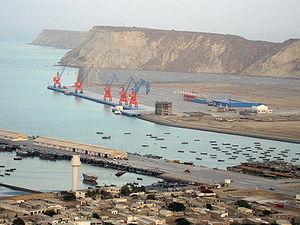
Le district de Gwadar est une subdivision administrative du sud de la province du Baloutchistan au Pakistan. District côtier créé en 1977, il compte pour plus du tiers du littoral pakistanais avec près de 400 kilomètres. Sa capitale est le port stratégique de Gwadar, qui attire de nombreux investissements, surtout chinois.
Le Bélouchistan ou Baloutchistan est l'une des quatre provinces fédérées du Pakistan, qui se confond en grande partie avec la région historique du Baloutchistan qui déborde sur l'Iran et l'Afghanistan. Elle doit son nom au peuple baloutche.
L'économie du Pakistan est la 27ᵉ économie au monde en termes de PIB, avec un PIB de 430 milliards de dollars en 2008. Avec une population de 180 millions d'habitants, le PIB par habitant en parité de pouvoir d'achat était d'environ 2 624 $ en 2008.
La péninsule de Gwadar est une péninsule du Pakistan située dans l'océan Indien, en mer d'Arabie. Elle est constituée d'une ancienne île rocheuse reliée au continent par un tombolo. Elle délimite deux baies, la baie Orientale à l'est et la Paddi Zir à l'ouest, qui constituent deux ports naturels. Cette situation favorable sur les routes maritimes au débouché du golfe Persique a permis le développement de la ville portuaire de Gwadar sur le tombolo.
La nouvelle route de la soie ou la Ceinture et la Route est à la fois un ensemble de liaisons maritimes et de voies ferroviaires entre la Chine et l'Europe passant par le Kazakhstan, la Russie, la Biélorussie, la Pologne, l'Allemagne, la France et le Royaume-Uni.
Gwadar est une ville portuaire pakistanaise de la province du Baloutchistan, située sur la péninsule du même nom, en mer d'Arabie, à 70 kilomètres de la frontière iranienne à l'ouest et à 460 kilomètres de Karachi à l'est. Gwadar fut une possession du sultanat d'Oman jusqu'en 1958, avant d'être cédée au Pakistan.